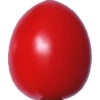
Label: tomato_cherry_red